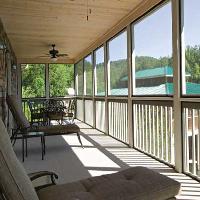
Weather: sun or clear